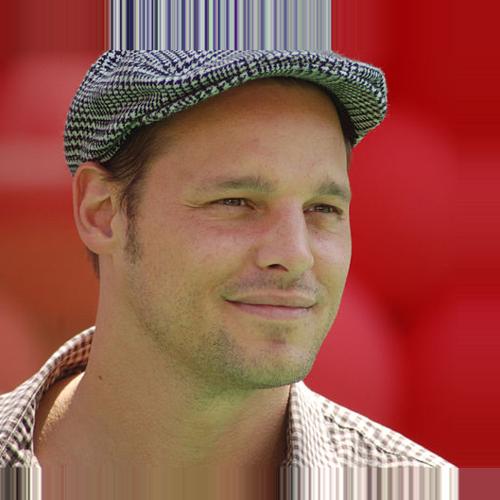
Age: 38